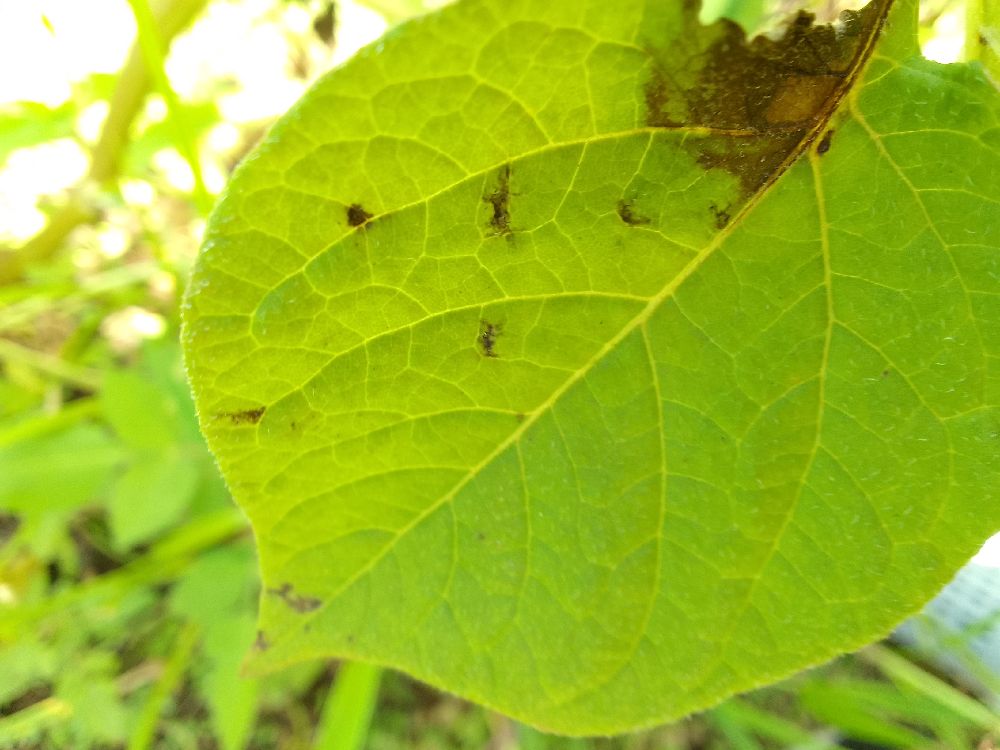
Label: Late blight